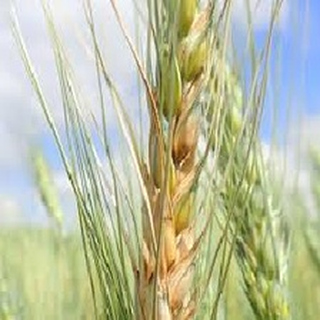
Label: wheat_fusarium_head_blight